Mesembryanthemum digitatum

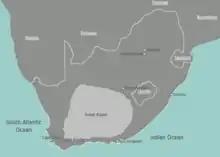
Location of the Great Karoo Desert in South Africa where "M. digitatum" originates from.

Like most succulents, "Mesembryanthemum digitatum" needs a warm climate and does not tolerate over-watering, as it retains water very well. Therefore, the plant must only be watered when the soil is dry, and the soil must drain well. These plants do require a lot of sunlight, so keeping them outside or near a window is pertinent. Last, "M. digitatum" is a perennial, but does not tolerate extremely cold winters, so it is essential to keep the plant indoors depending on the region and to make sure they do not frost. Seeds should be planted at the end of spring frosting near the end of May, which is a perfect time for their flowers to bloom. Seeds will take around three weeks to germinate.